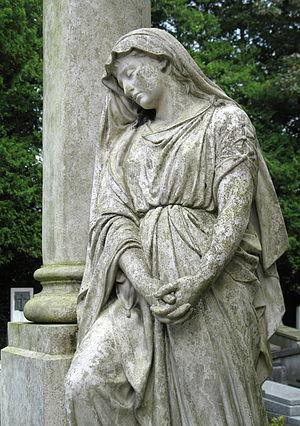
Bruges (Belgique): cimetière communal de Steenbrugge, détail d'une tombe